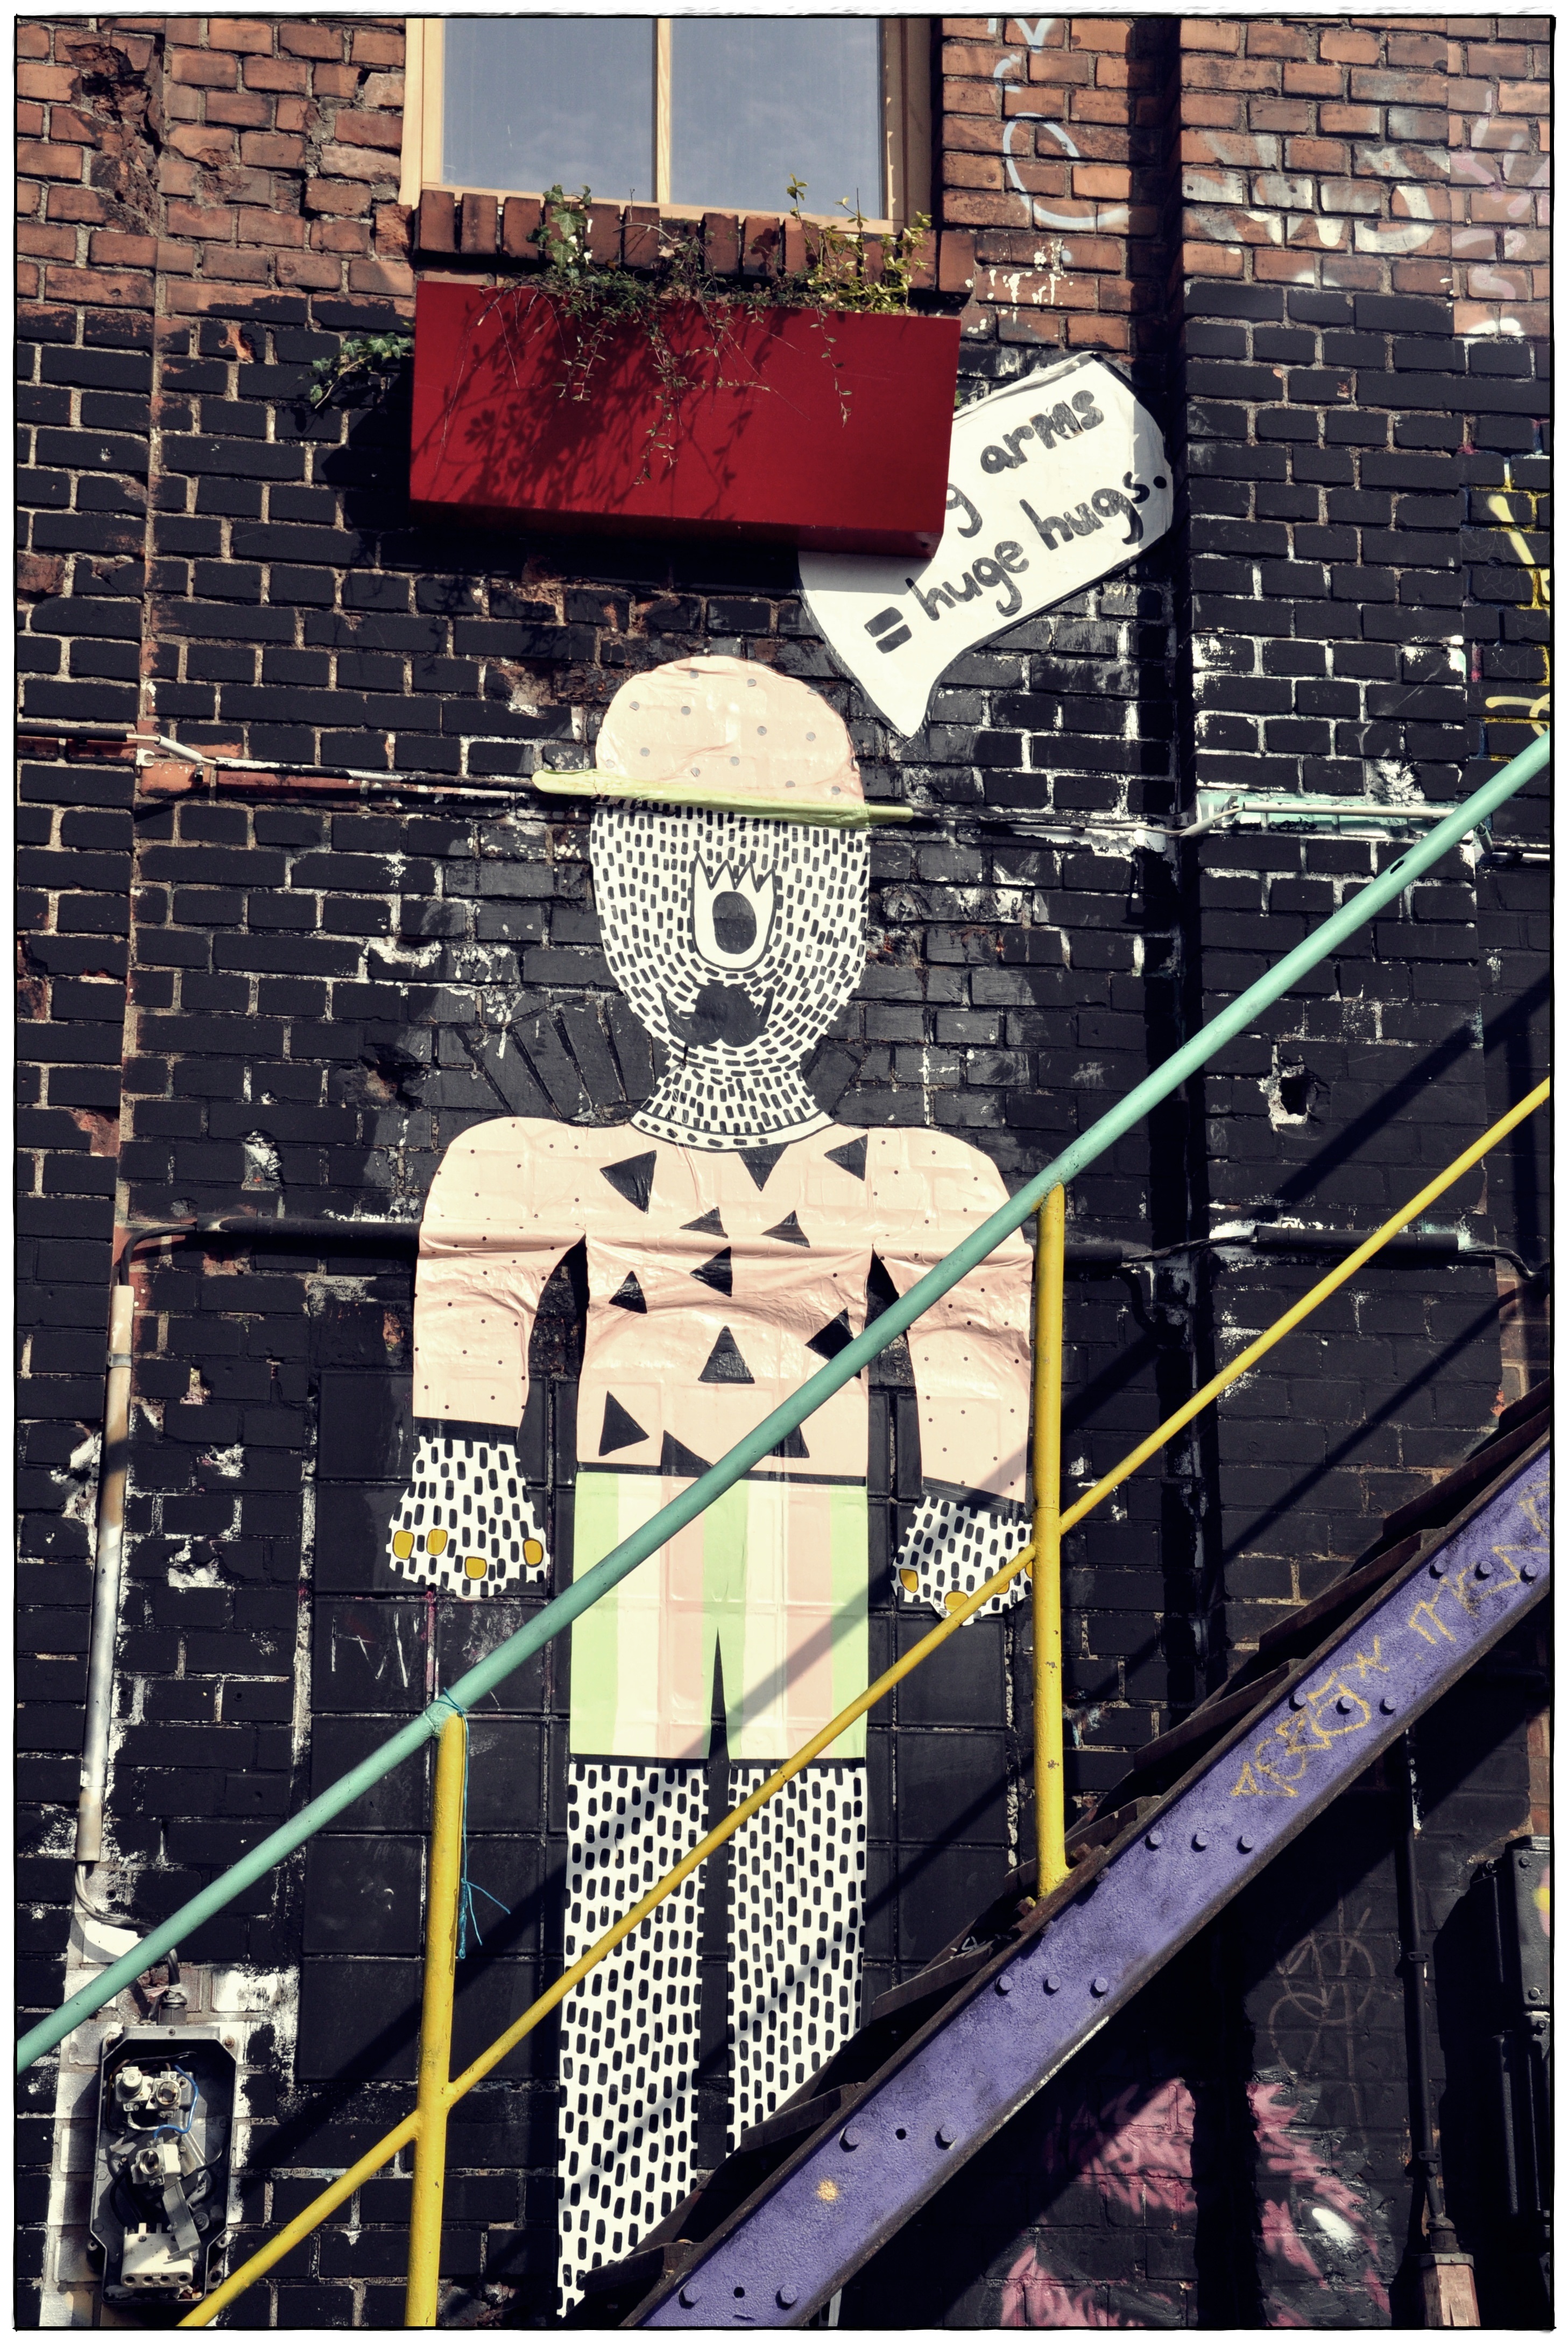
street, wall, color, graffiti, street art, art, design, mural, collage, image, modern art, urban area